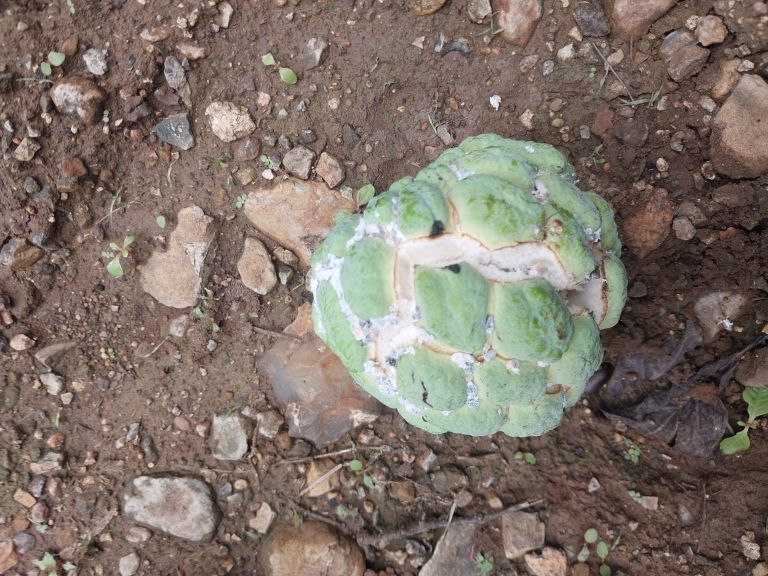
Disease label: Mealy Bug